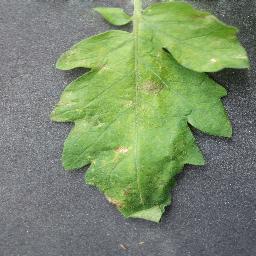
Label: Tomato___Late_blight